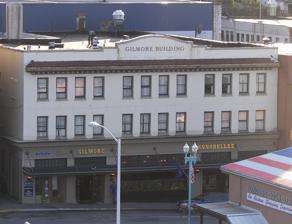
Building: Gilmore Building
Country: Unknown
Year built: 1927
United States historic place Gilmore Building U.S. National Register of Historic Places Alaska Heritage Resources Survey Location 326 Front Street, Ketchikan, Alaska Coordinates 55°20′32″N 131°38′52″W / 55.34222°N 131.64778°W / 55.34222; -131.64778 Area less than one acre Built 1927 ( 1927 ) Built by Hoard Engineering Company Architect C. Frank Mahon NRHP reference No. 89001415 AHRS No. KET-146 Added to NRHP September 27, 1989 The Gilmore Building , also known as the Gilmore Hotel , is a historic commercial building at 326 Front Street in Ketchikan, Alaska .  It is a three-story masonry building located adjacent to Ketchikan City Hall, and was built in 1926-27 by P. J. Gilmore, Sr. to meet growing demand in the growing community for retail space and hotel rooms.  The build is in the shape of a reversed L, whose base lies along Front Street, and includes three commercial storefronts.  The upper floors are populated with hotel rooms. The building was listed on the National Register of Historic Places in 1989. It is one of the only buildings in the city to survive from the 1920s. See also National Register of Historic Places listings in Ketchikan Gateway Borough, Alaska References